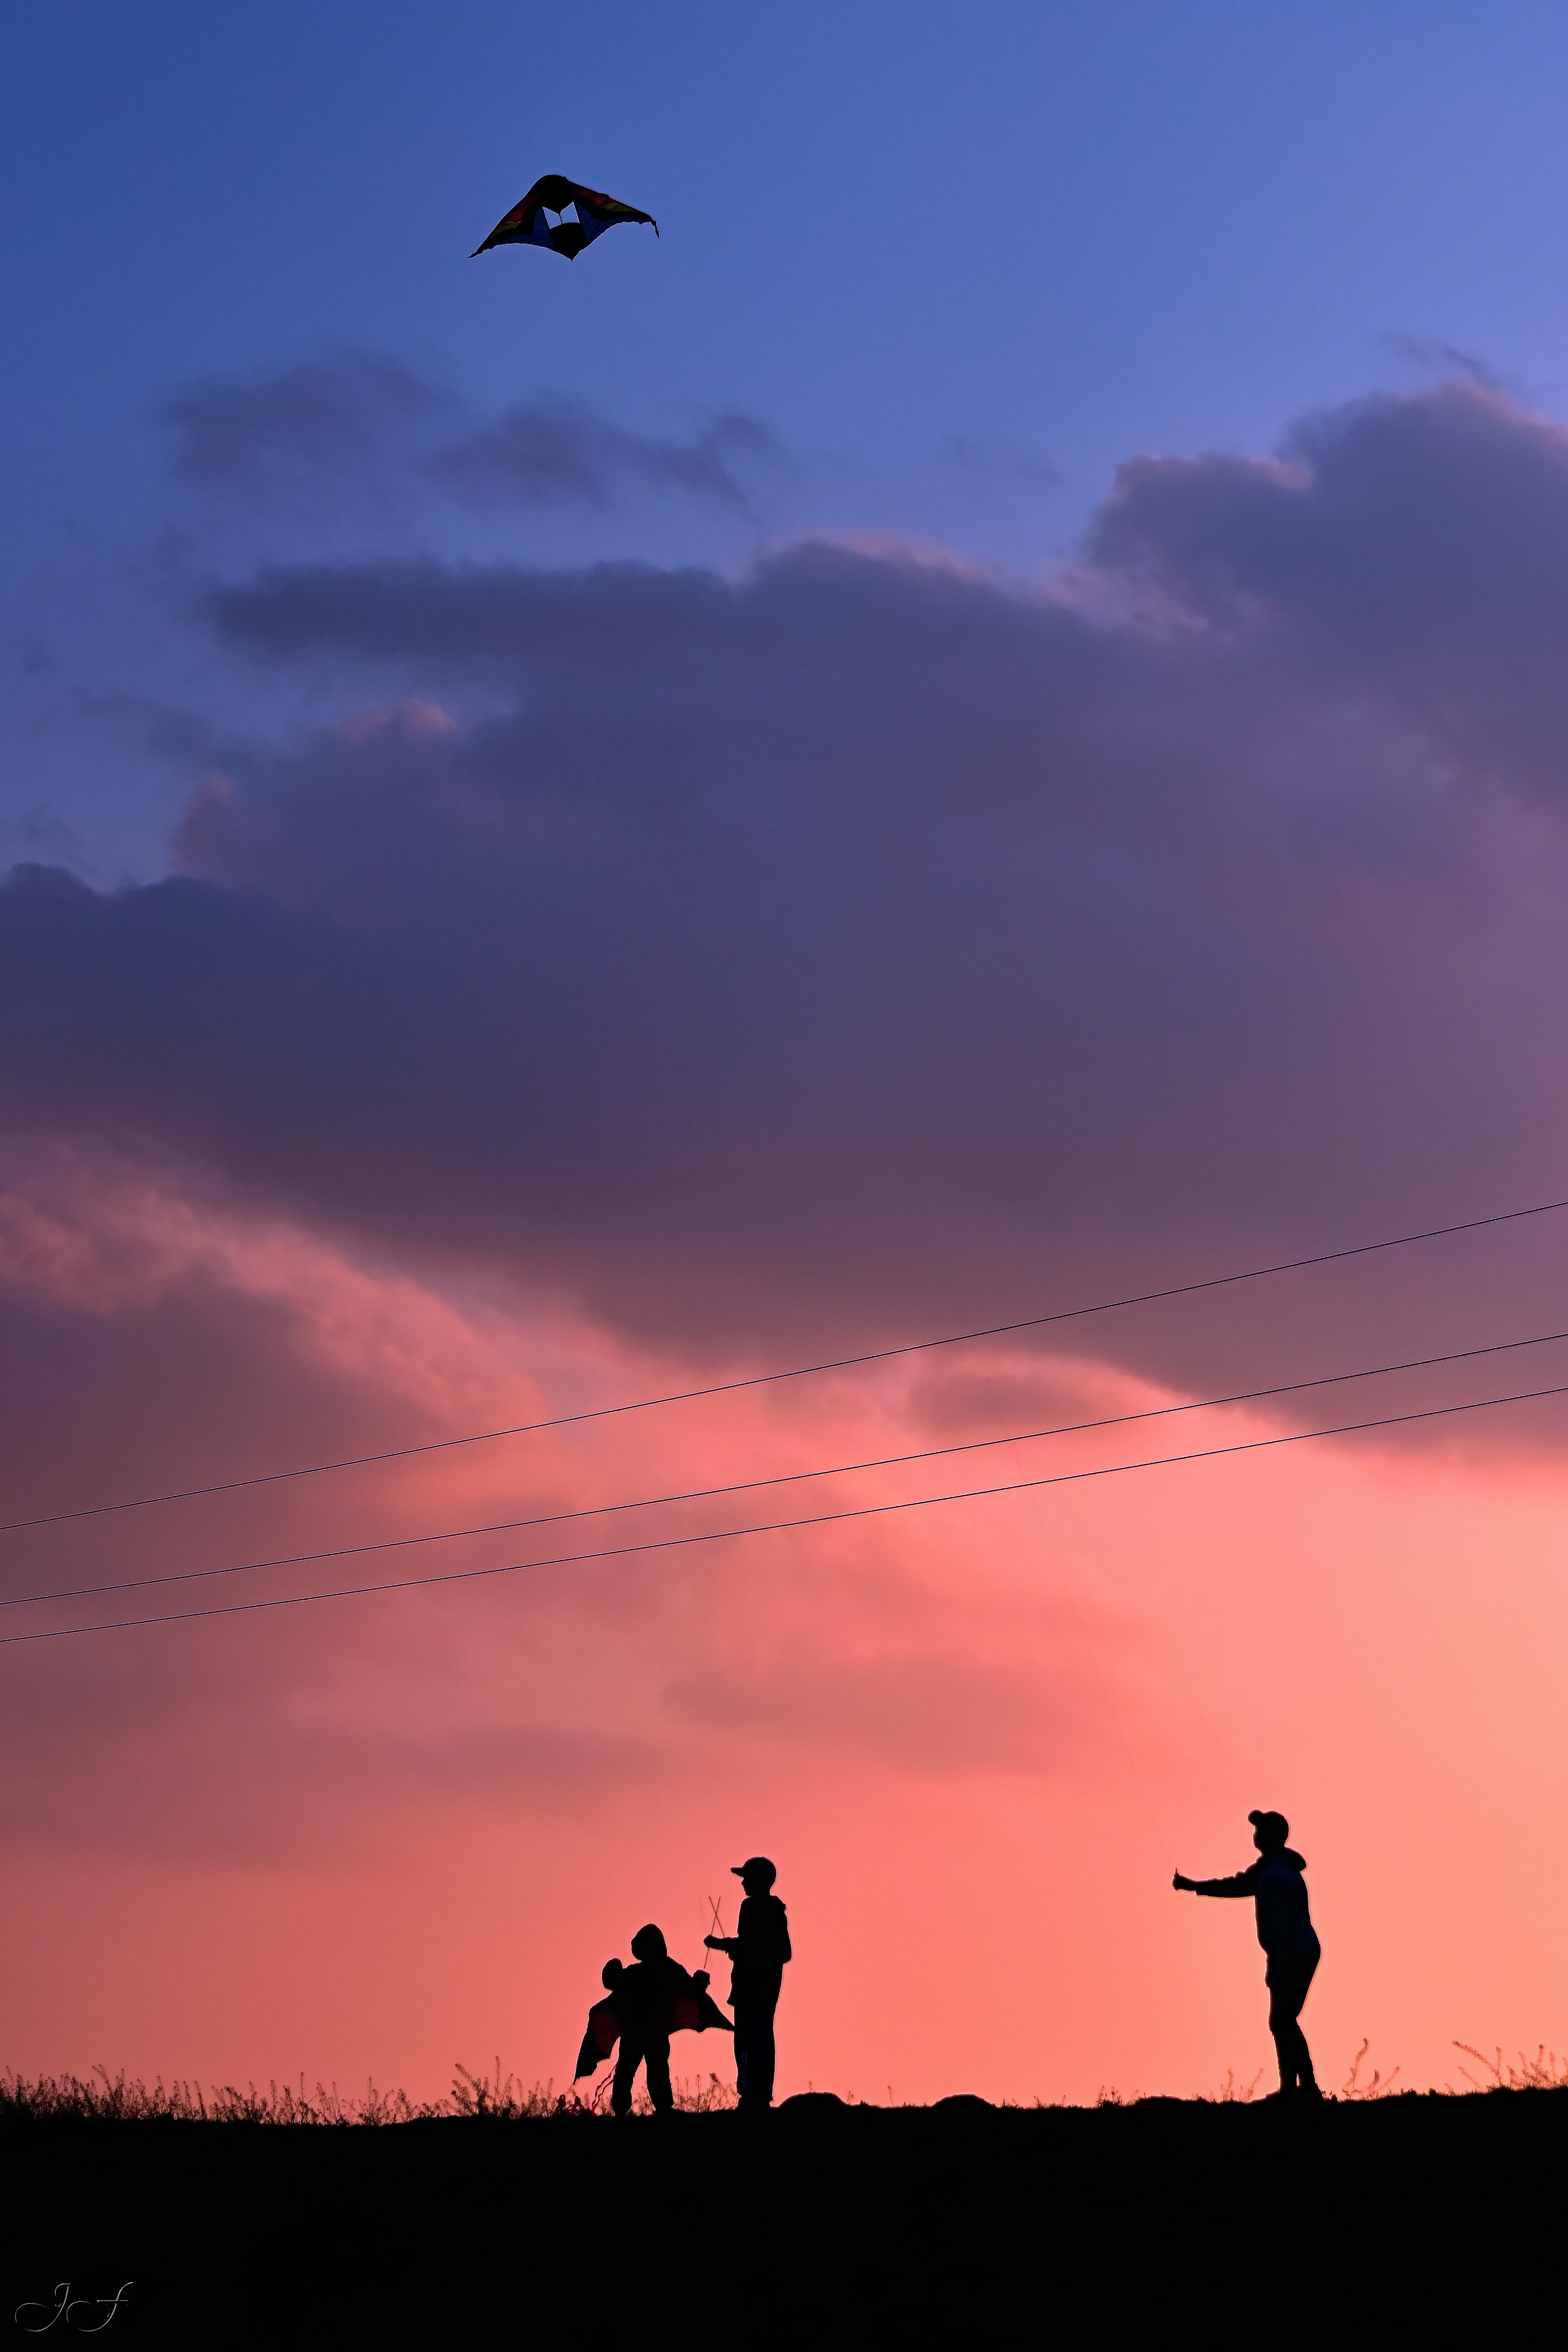
sky, cloud, sunset, kite sports, sunrise, dusk, evening, horizon, afterglow, morning, atmosphere, silhouette, dawn, ecoregion, meteorological phenomenon, windsports, sun, landscape, tree